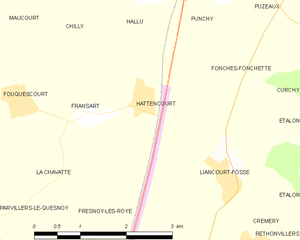
Carte des communes françaises Hattencourt